Mk F3 155 mm

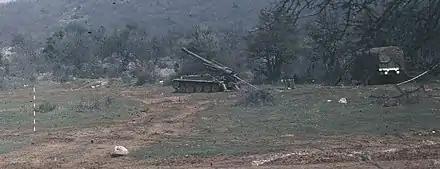
A French Army Mk F3 in battery, with a Berliet GBC 8KT support truck, during a military exercise in 1980.

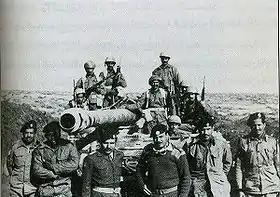
AMX-13 Mk F3 155 mm of Kuwaiti Army in Syria 1973.

It was used by Al Jahra Force during Kippur War on Syrian front. Morocco used its Mk F3 during Western Sahara War.